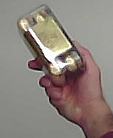
Product: rocher_chocolate